George Pomeroy Colley

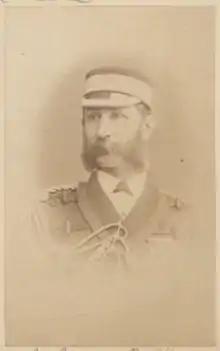
Sir George Colley during the Second Anglo-Afghan War

Colley served nearly all of his military and administrative career in British South Africa, but he played a significant part in the Second Anglo-Afghan War as military secretary and then private secretary to the governor-general of India, Lord Lytton. The war began in November 1878 and ended in May 1879 with the Treaty of Gandamak. After the war, Colley returned to South Africa, became high commissioner for South Eastern Africa in 1880, and died a year later at the Battle of Majuba Hill during the First Boer War.